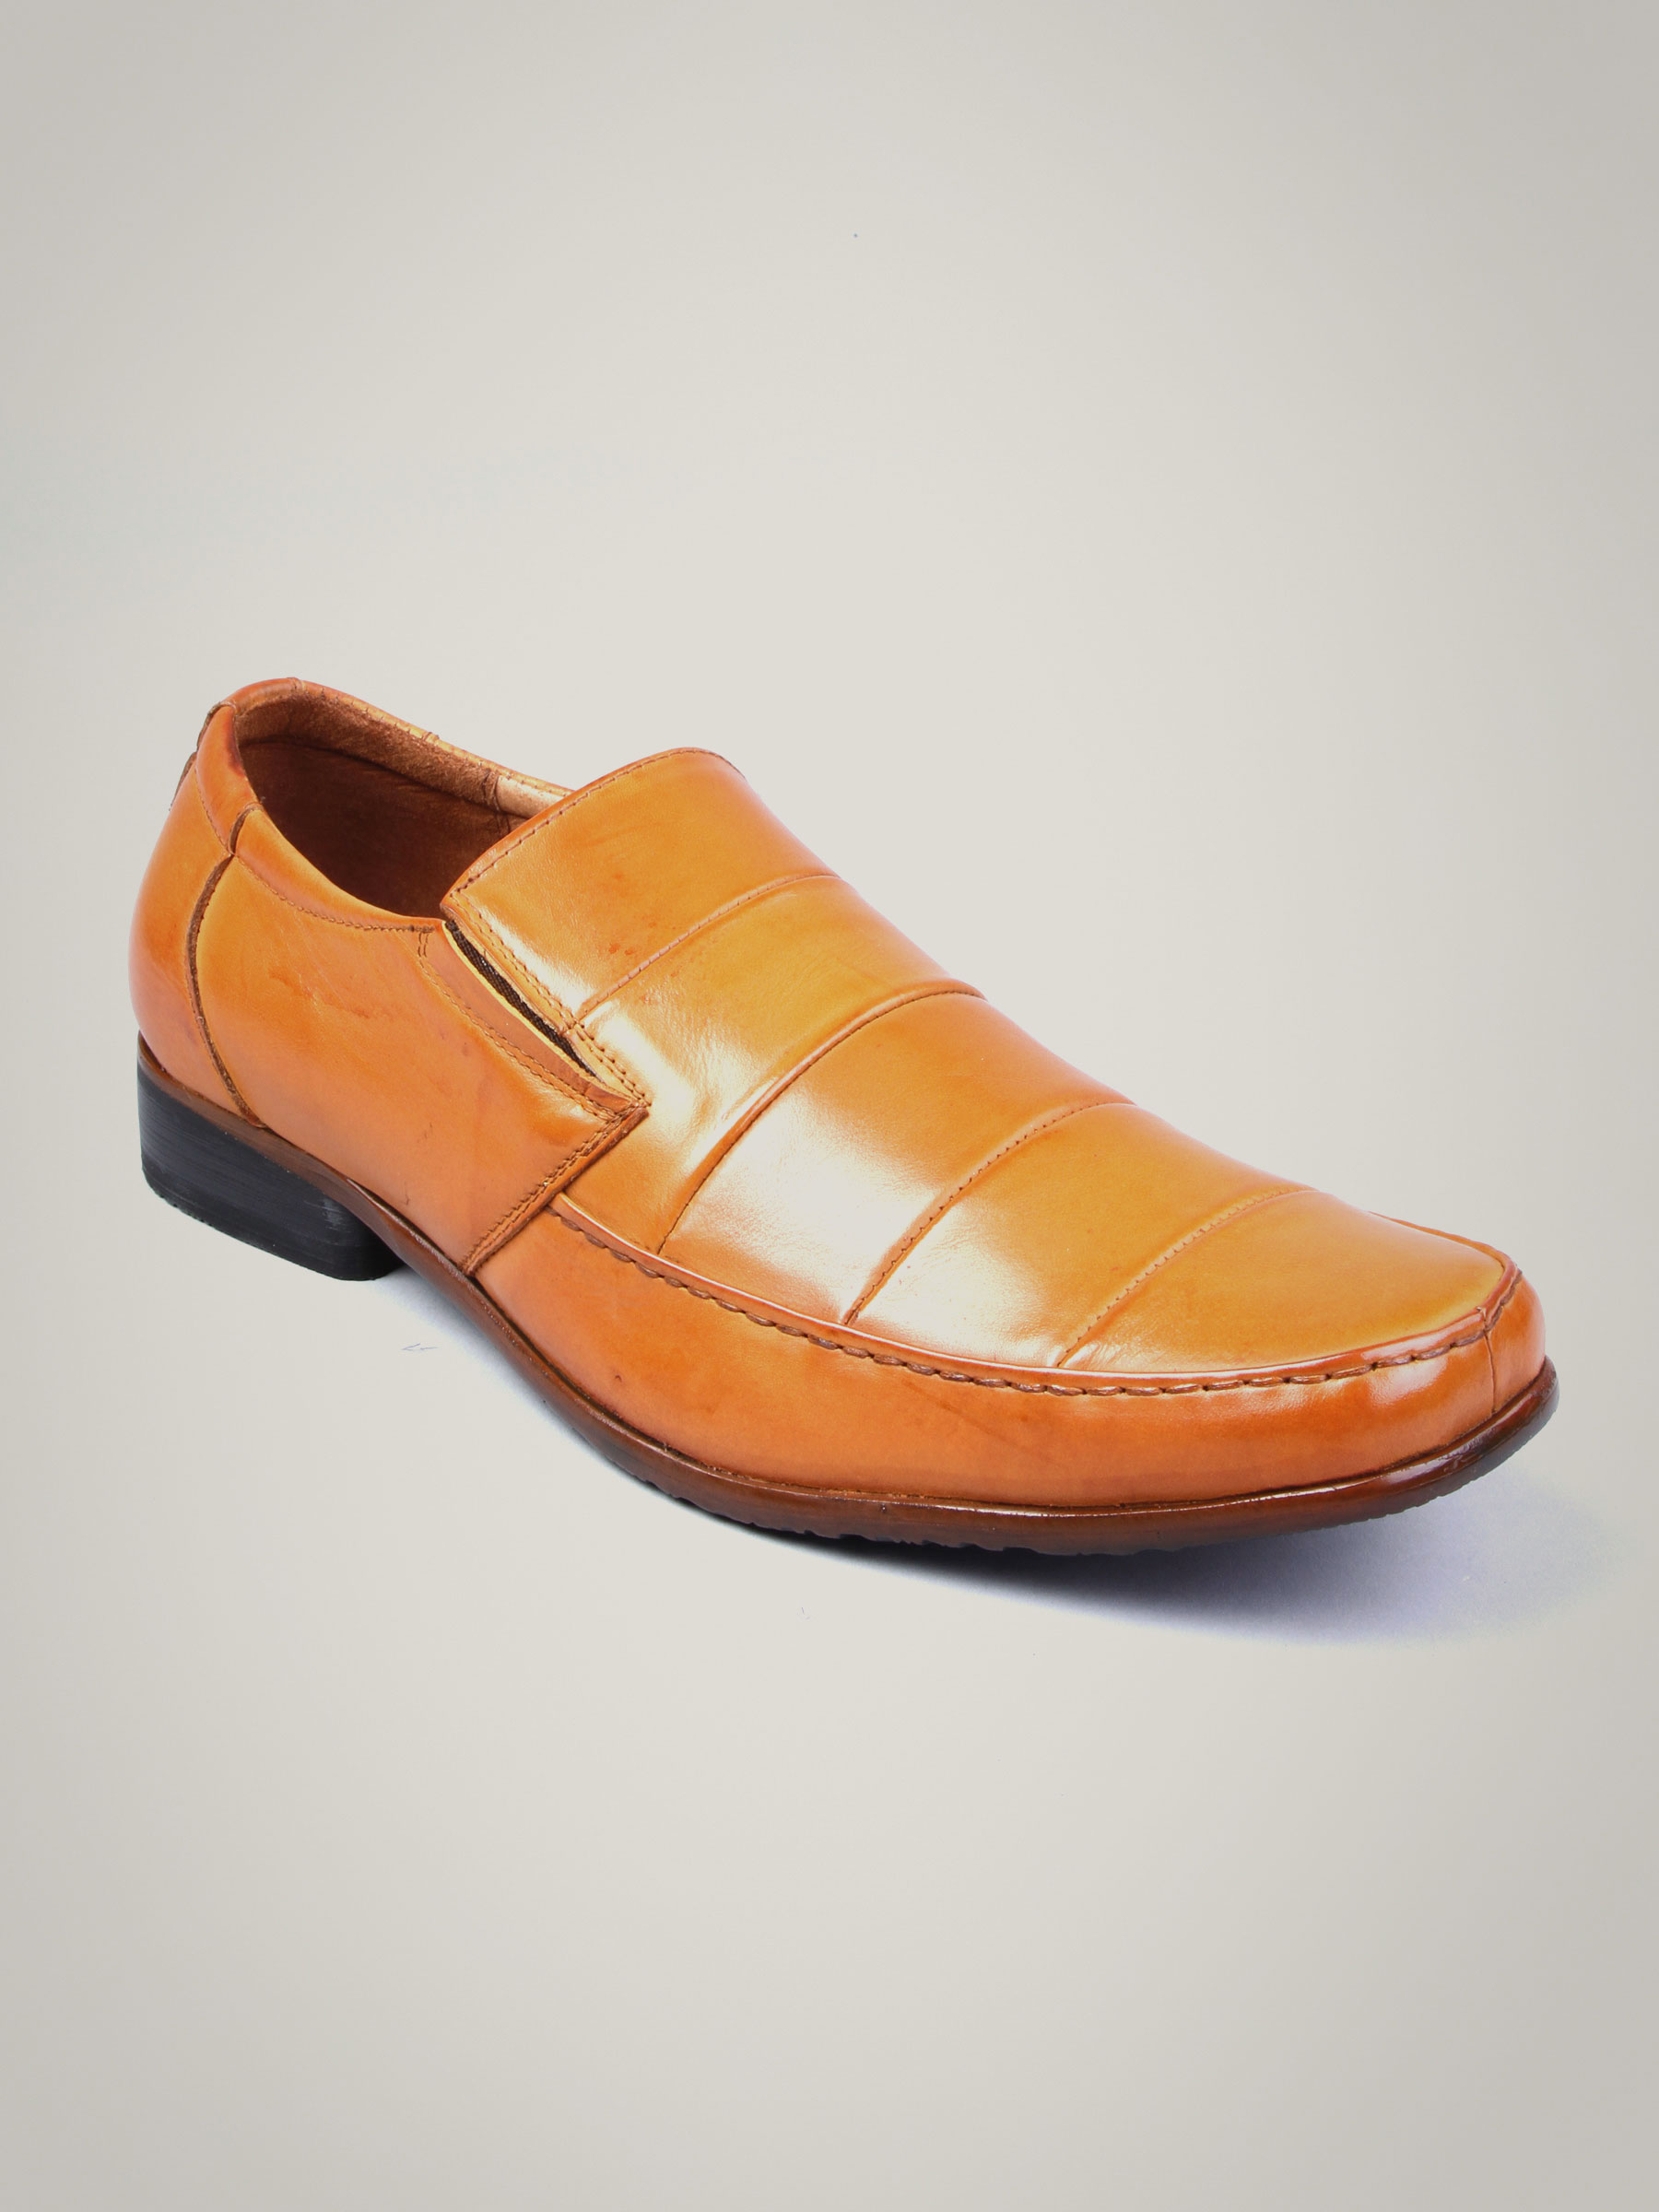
Carlton London Men's Formal Brown Shoe
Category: Footwear / Shoes / Formal Shoes
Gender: Men
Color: Brown
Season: Fall 2010
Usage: Formal